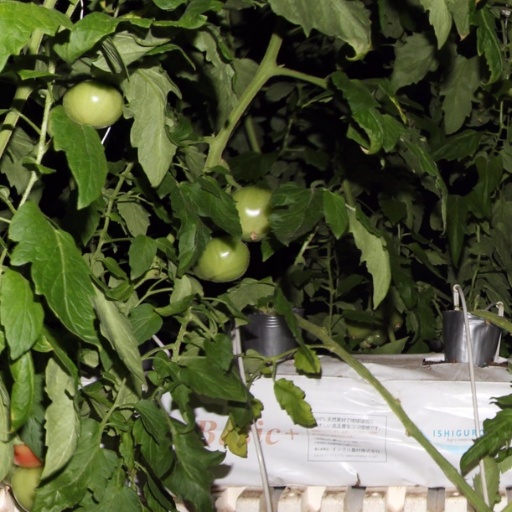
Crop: tomato